Main campus of the Georgia Institute of Technology

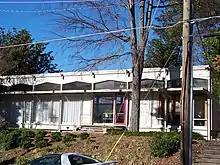
Wesley Foundation at Georgia Tech

Towers Residence Hall originally cost $481,000 to construct and was designed by architects Bush-Brown, Gailey, & Heffernan. It was built in 1947 by contractor J. A. Jones.